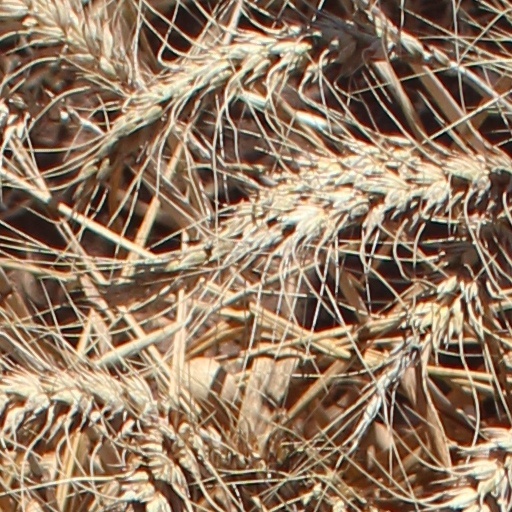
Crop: wheat